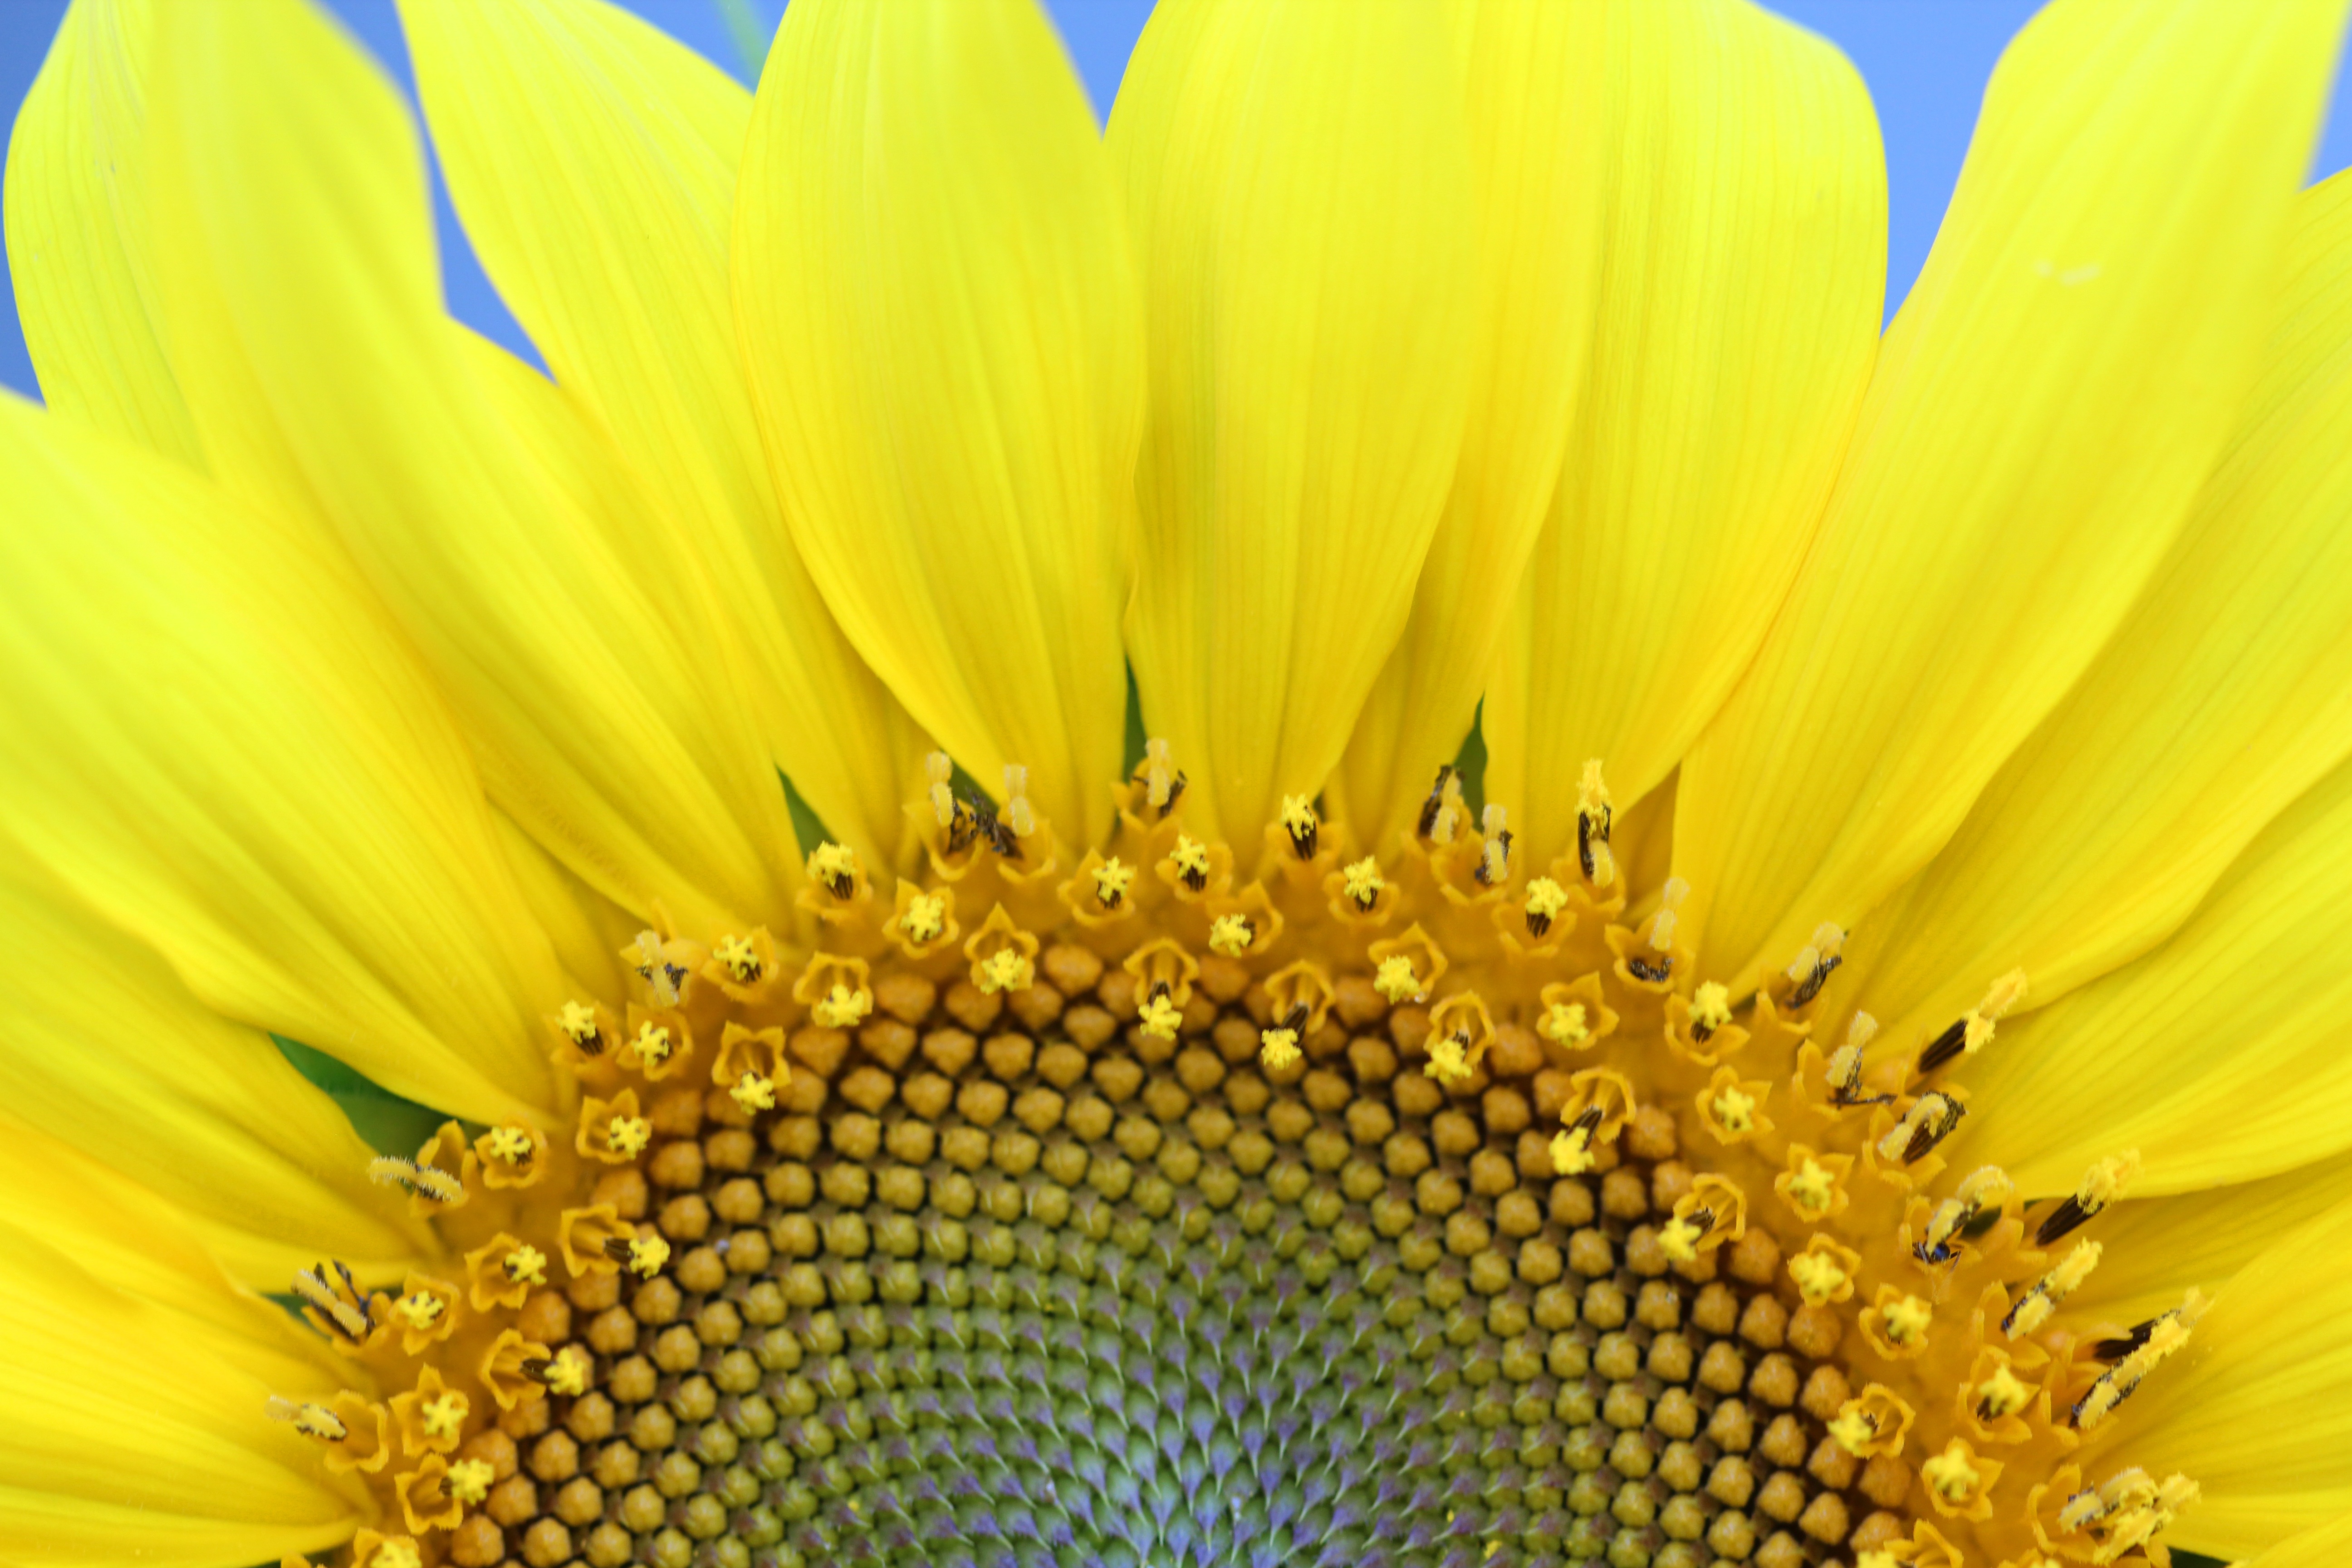
nature, plant, sun, field, photography, flower, petal, yellow, flora, sunflower, close up, petals, macro photography, flowering plant, daisy family, sunflower seed, annual plant, plant stem, land plant